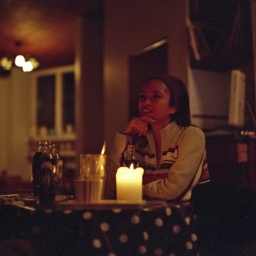
Cafe girl talk by candle light